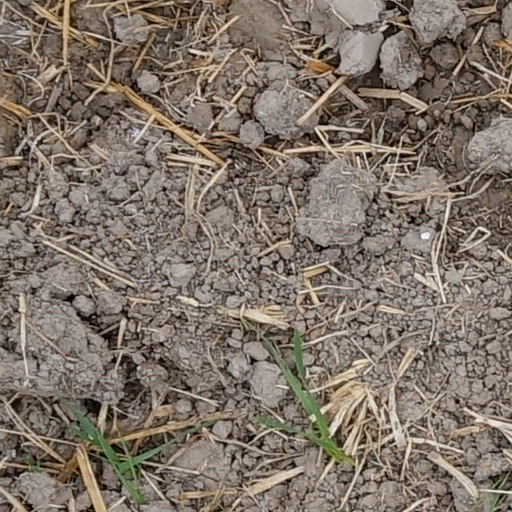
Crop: wheat